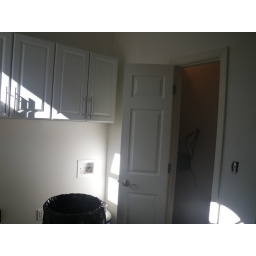
note cables in wall through the basement door